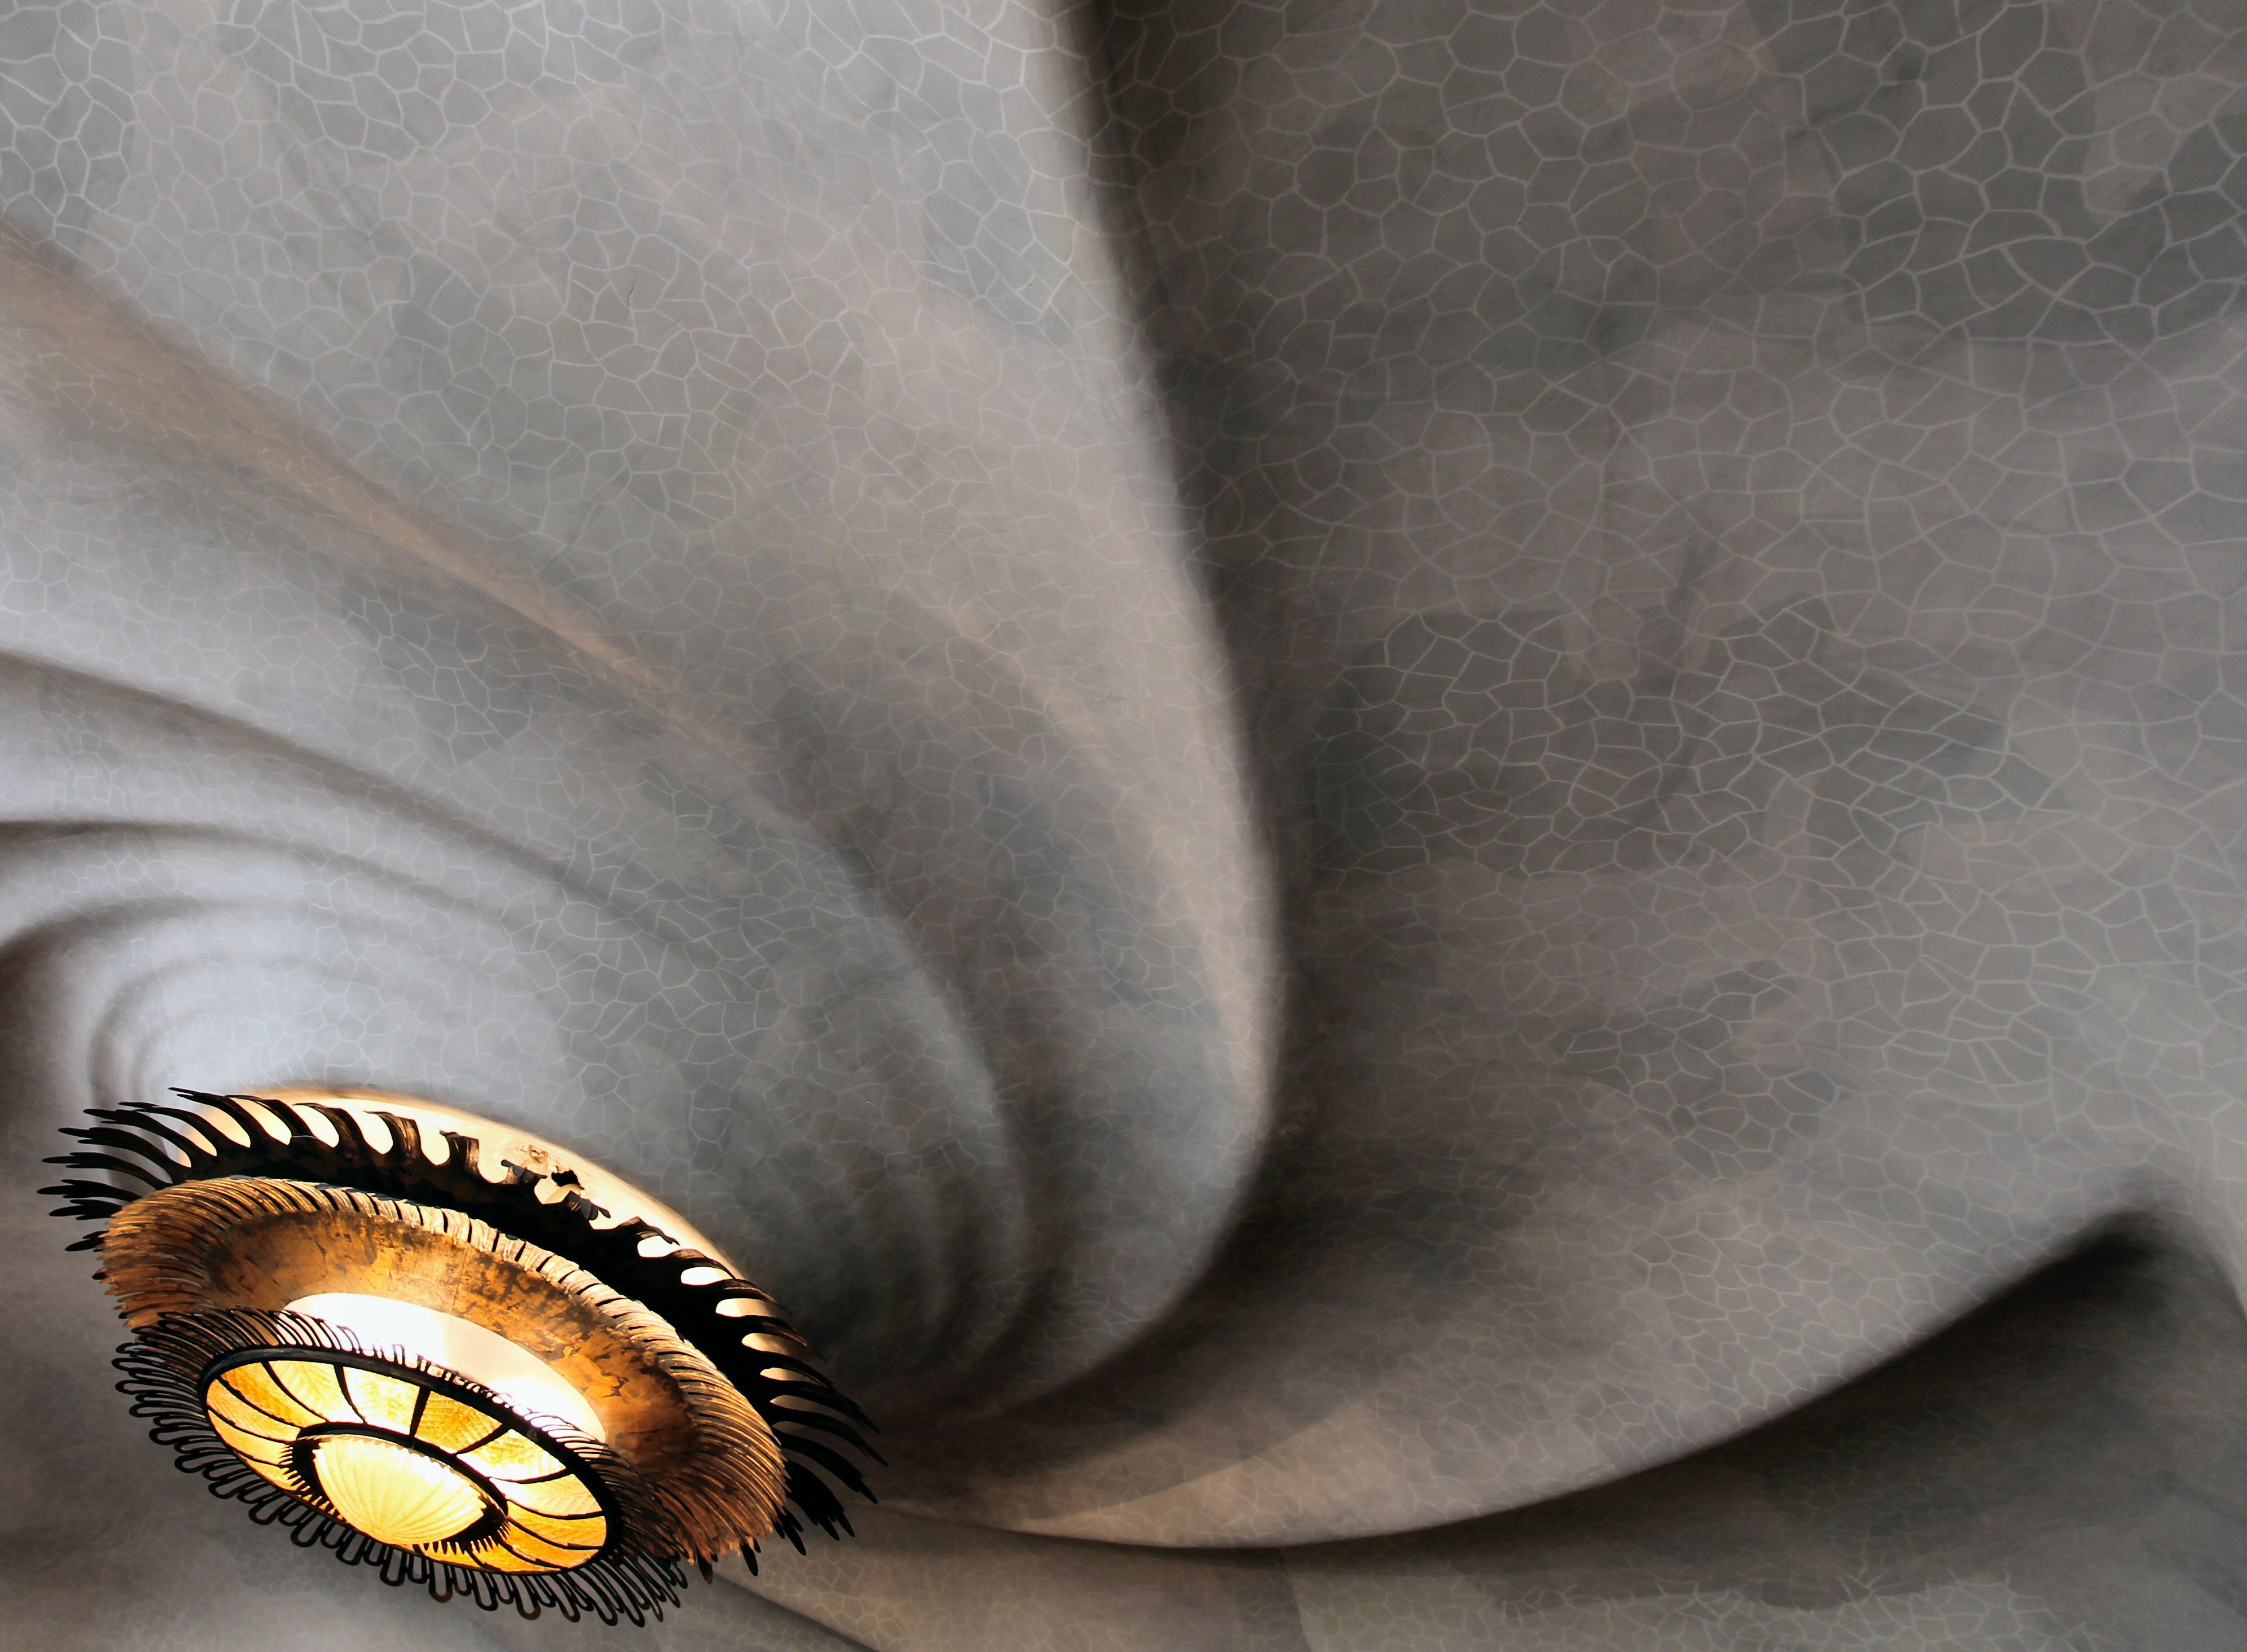
leg, material, close up, human body, sculpture, art, drawing, eye, footwear